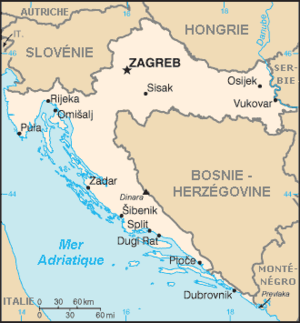
Carte de la Croatie.
La Croatie, en forme longue la république de Croatie, en croate : Hrvatska et Republika Hrvatska, est un pays d'Europe centrale et du Sud, indépendant depuis 1991 lors de la dislocation violente de la Yougoslavie. Il s'étend depuis les confins de l'extrémité orientale des Alpes au nord-ouest et depuis les plaines pannoniennes au nord-est, jusqu'au littoral de la mer Adriatique au sud-sud-ouest, en passant par le massif montagneux des Alpes dinariques au centre. Elle est entourée par la Slovénie, la Hongrie, la Serbie, la Bosnie-Herzégovine et le Monténégro. Sa capitale est Zagreb et elle est membre de l'Union européenne depuis le 1ᵉʳ juillet 2013, de l'OMC depuis 2000 et de l'OTAN depuis 2009.
Cet article recense les frontières de la Croatie.